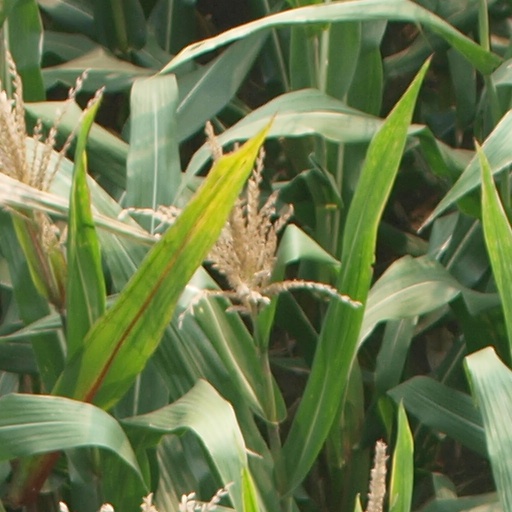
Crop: maize; corn